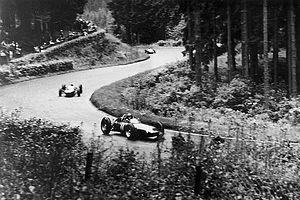
Le Grand Prix d'Allemagne 1958, disputé sur le Nürburgring le 3 août 1958, est la soixante-douzième épreuve du championnat du monde de Formule 1 courue depuis 1950 et la huitième manche du championnat 1958. La course est également ouverte aux monoplaces de Formule 2, qui bénéficient d'un classement séparé.